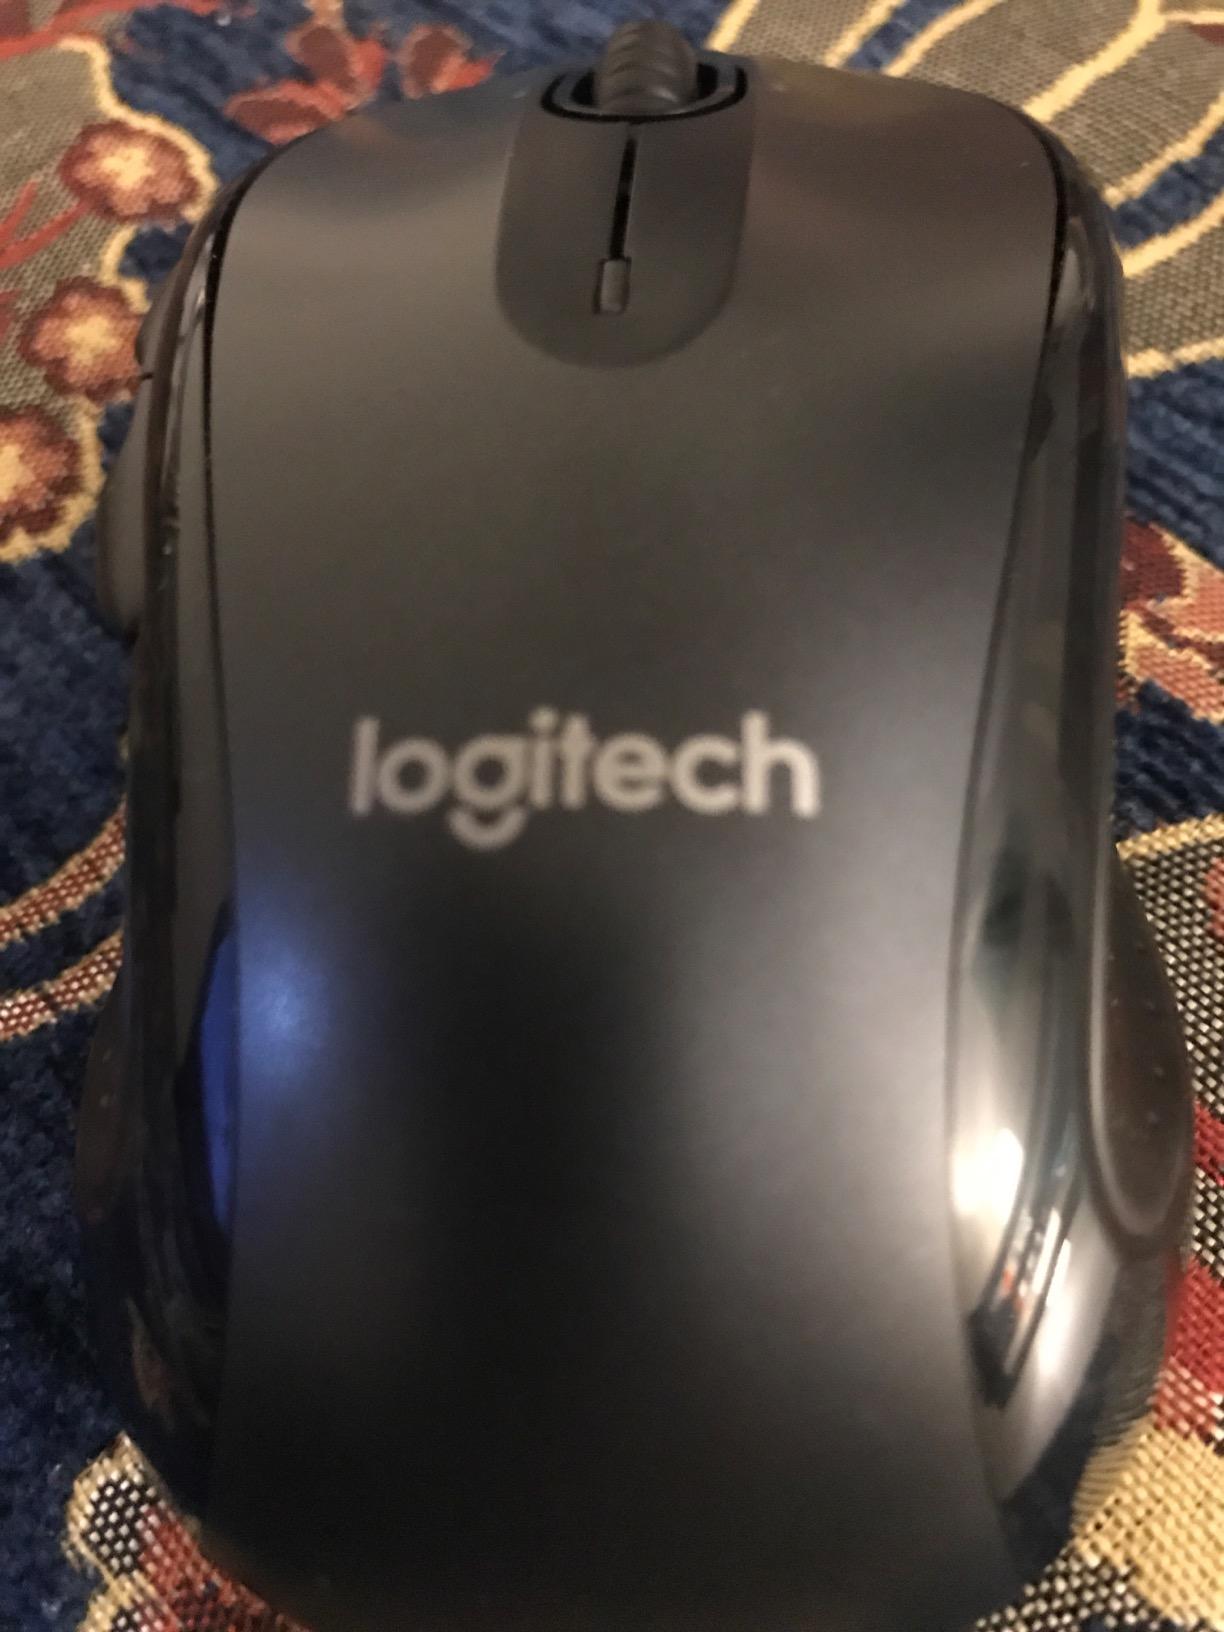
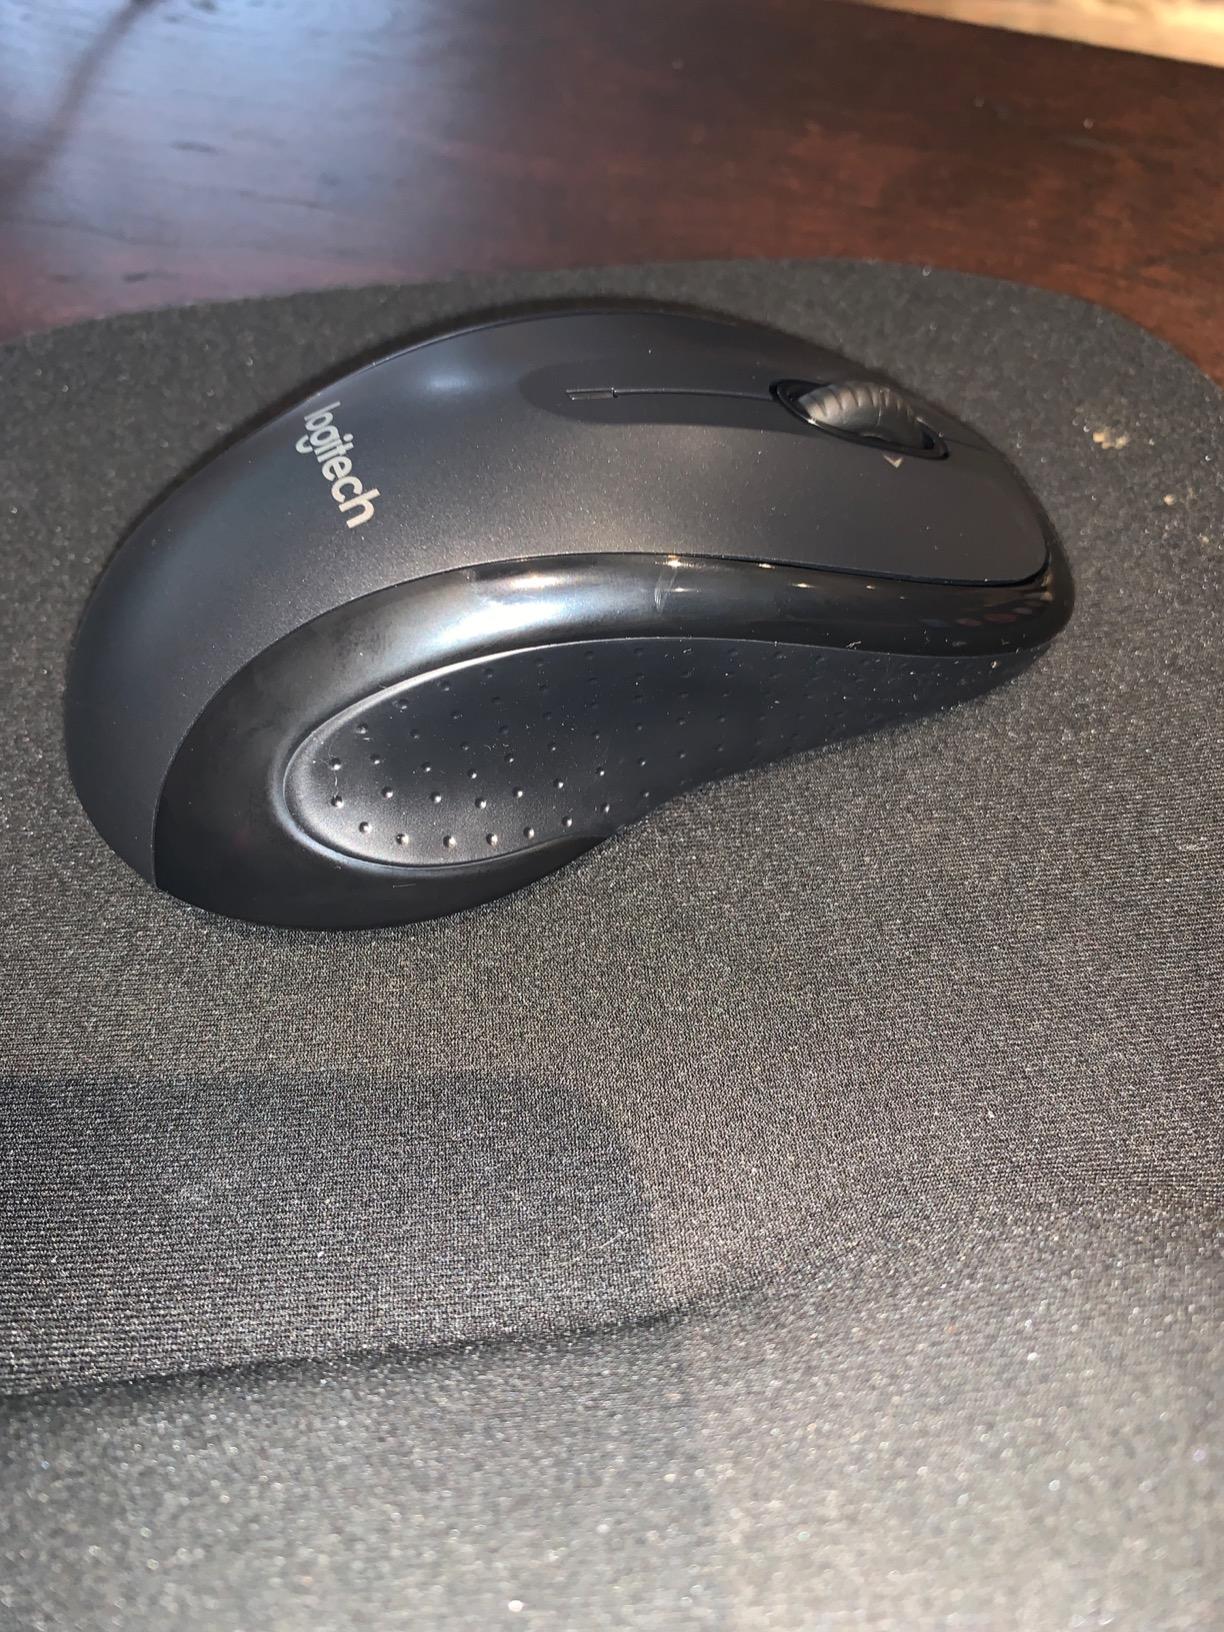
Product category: mouse
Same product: yes